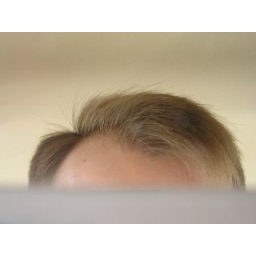
Backwards because I took it in the car mirror